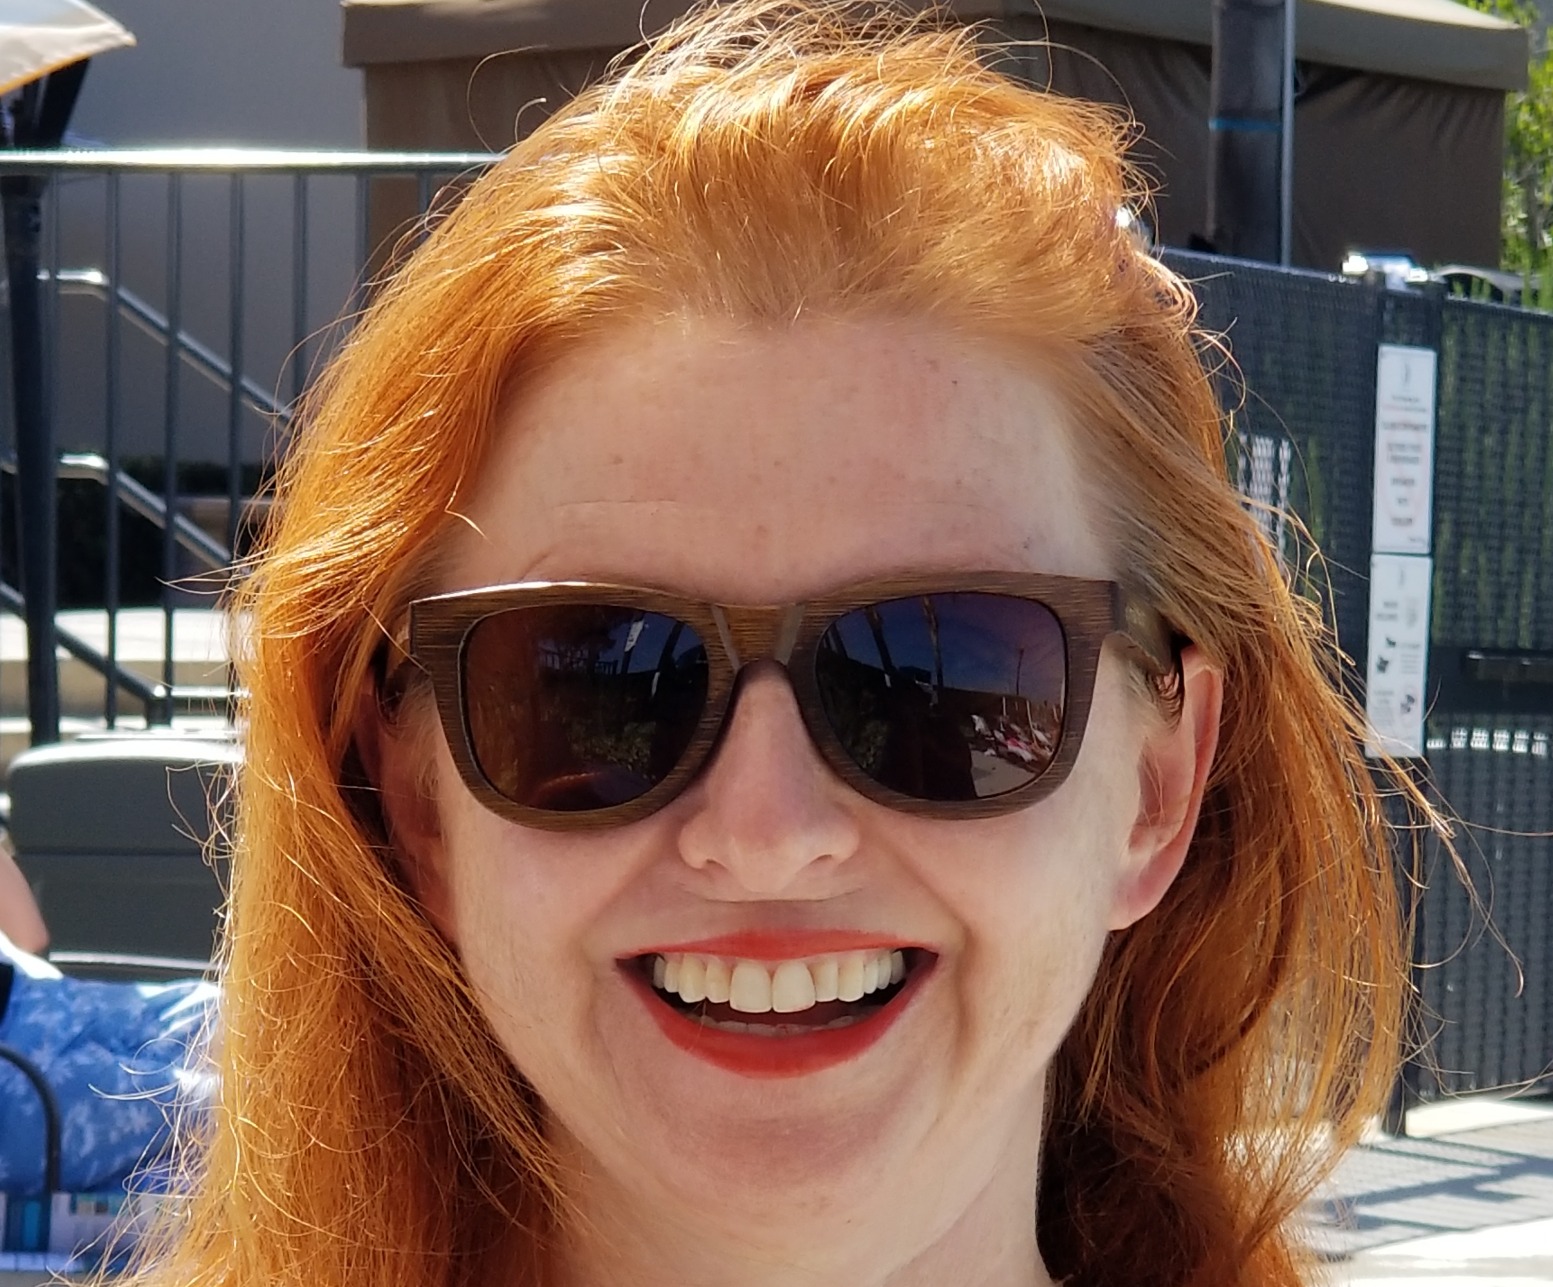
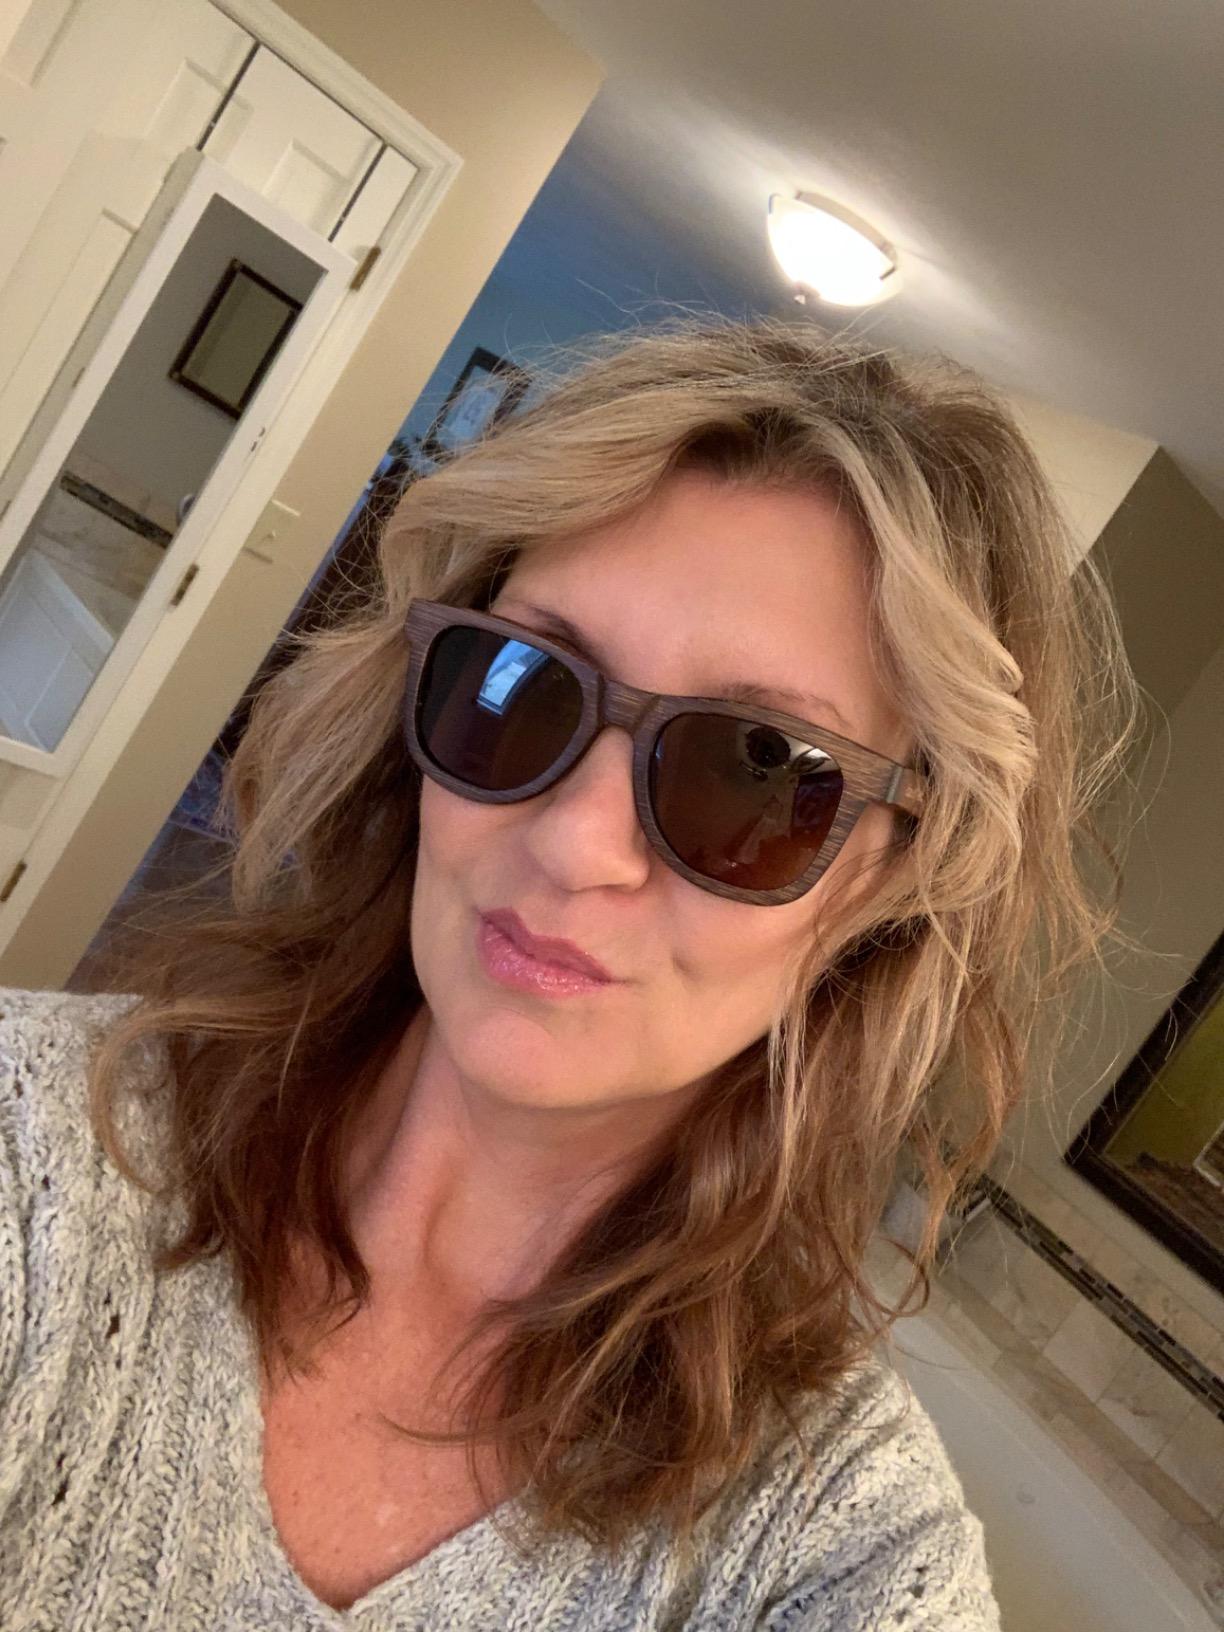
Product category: accessories_sunglasses
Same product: yes